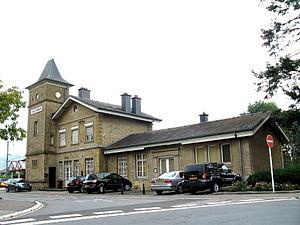
La gare de Walferdange est une gare ferroviaire luxembourgeoise de la ligne 1, de Luxembourg à Troisvierges-frontière, située près du centre-ville de Walferdange sur le territoire de la commune du même nom, dans le canton de Luxembourg.